New South Wales C38 class locomotive

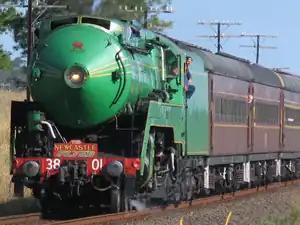
3801 on a "Newcastle Flyer" charter in October 2005

The New South Wales C38 class, occasionally known as the 38 class and nicknamed "Pacifics" by some railwaymen, is a class of 4-6-2 passenger steam locomotives built by Eveleigh Railway Workshops, Clyde Engineering and Cardiff Locomotive Workshops, for the New South Wales Government Railways in Australia.